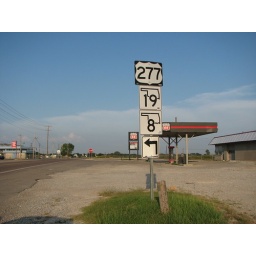
US 277, OK 19 and OK 8 at Cyril. Straight ahead is old 277, which passes under a wooden railroad bridge